Gold glass

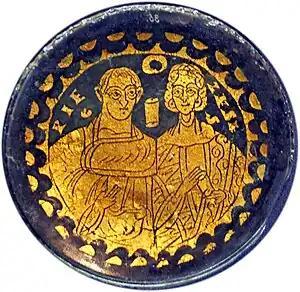
4th century married couple, inscribed "PIE ZESES" ("Drink, may you live")

Apart from roundels with figurative images the fused sandwich technique was used to create the tesserae for gold in mosaics, and for beads and the like. Gold glass tesserae, at least by Byzantine times, had a very thin top layer of glass, which was probably poured onto the lower glass with the gold leaf glued to it. Tesserae were made in blocks or "cakes" and then cut into cubes, which are relatively large in the case of gold backgrounds. Gold backgrounds were laid over earth red or yellow ochre backgrounds which enhanced their visual effect. Most colours of tesserae seem to have been made locally to the mosaic, but there is some discussion as to whether this was true for gold glass ones. In the 11th century the relatively new Christian centre of Kiev seems to have used gold tesserae made in Constantinople.